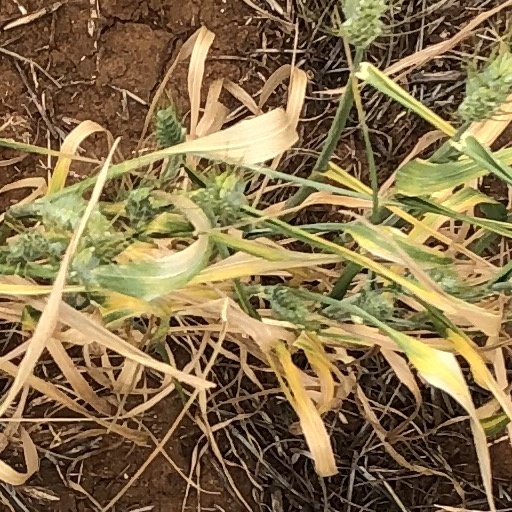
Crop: wheat